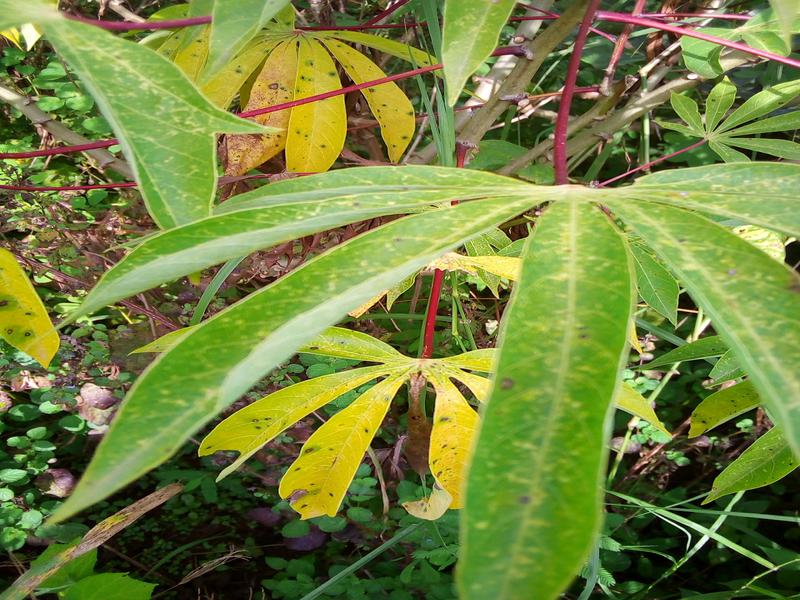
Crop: cassava
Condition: green_mottle